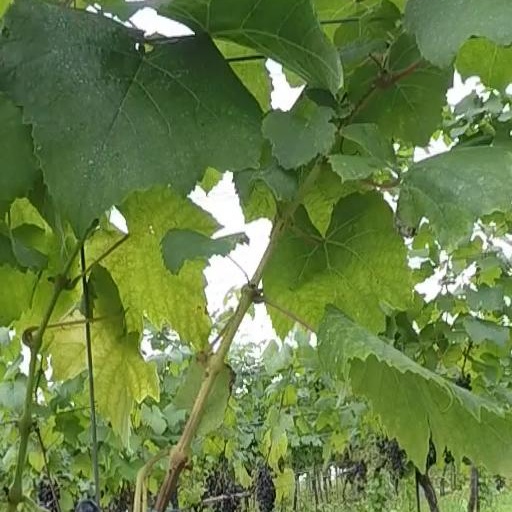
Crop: grape